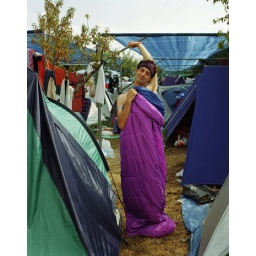
Young man standing in sleeping bag on campsite, portrait